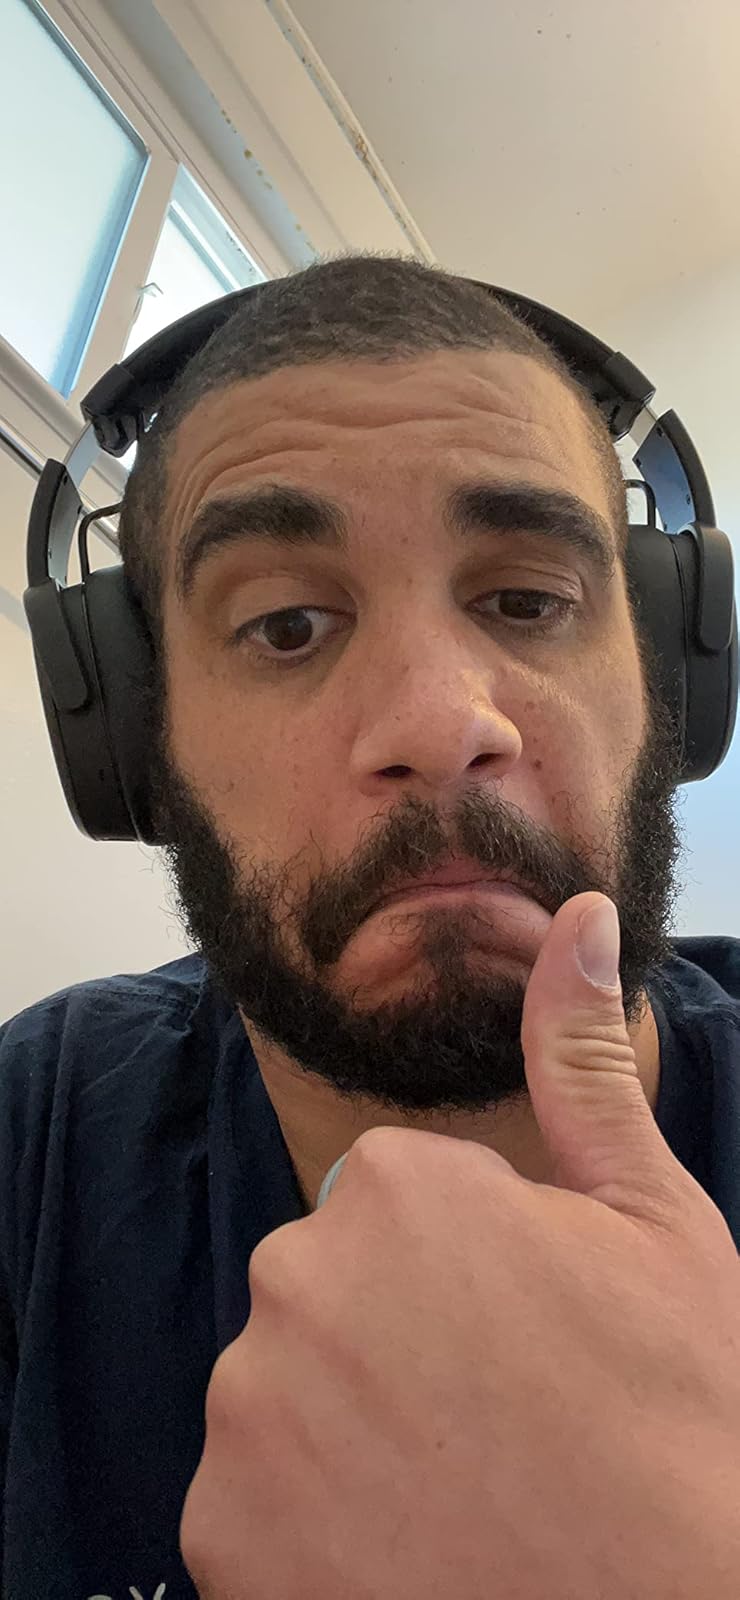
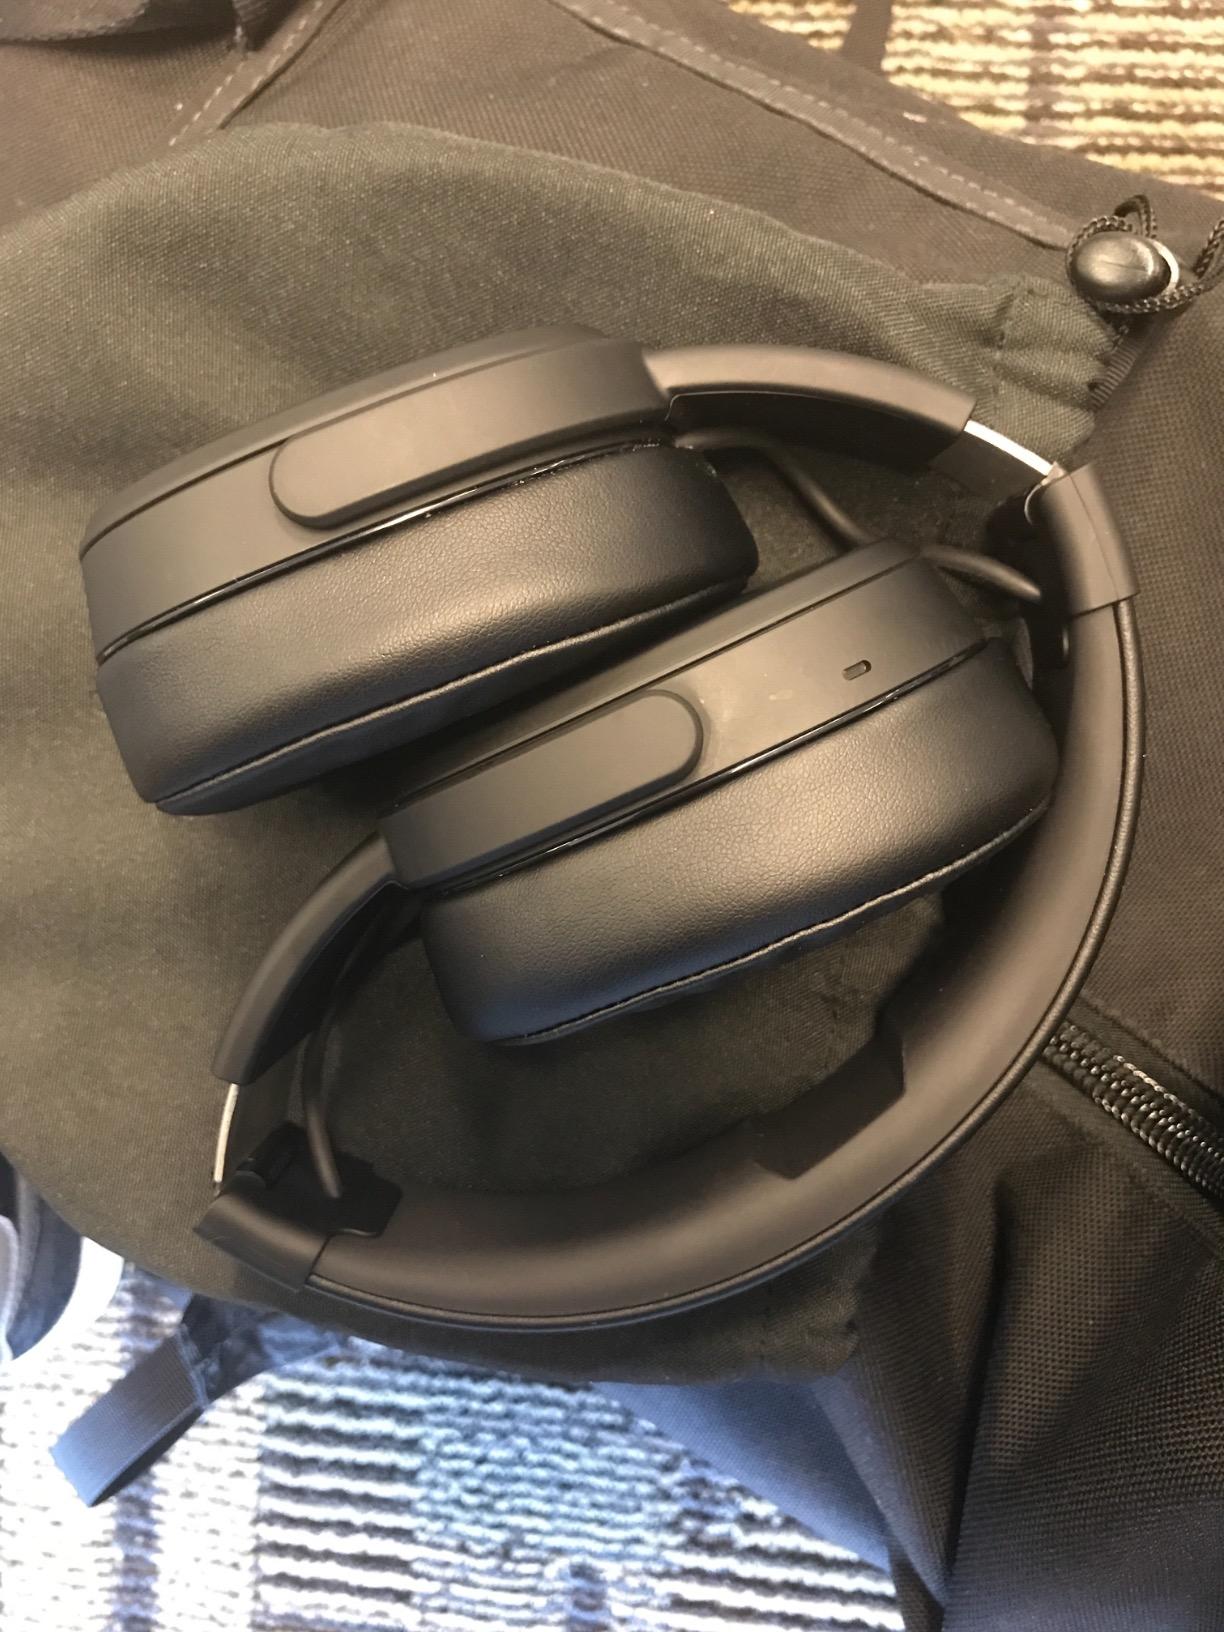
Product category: headphones
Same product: yes